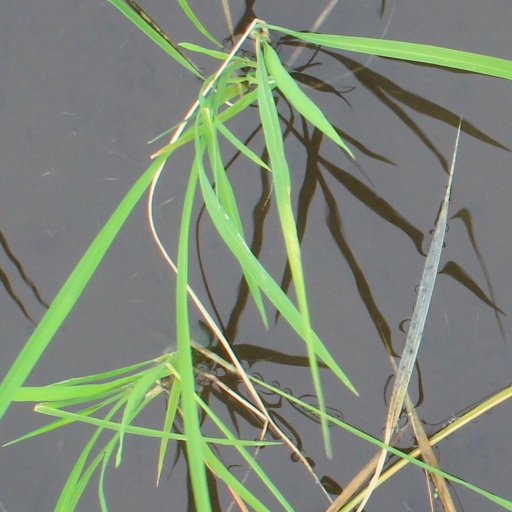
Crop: rice